Garib (film)

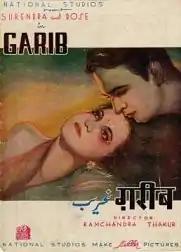

Garib is an Indian film. It was released in 1942.